Solvang Church (Vestfold)

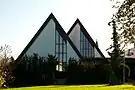
View of the church

Solvang Church is a parish church of the Church of Norway in Tønsberg Municipality in Vestfold county, Norway. It is located in the city of Tønsberg. It is one of the churches for the "Tønsberg domkirke" parish which is part of the Tønsberg domprosti (deanery) in the Diocese of Tunsberg. The white, brick church was built in a long church design in 1969 using plans drawn up by the architect Elisabet Fidjestøl. The church seats about 300 people.